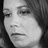
Emotion: sad